Cowes Week

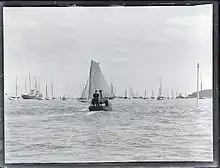
Cowes Moorings in Race Week, c1900

The festival originates from the Prince Regent's interest in yachting which continued after he became George IV in 1820. The first race started at 09:30 on Thursday 10 August 1826 with the prize of a "Gold Cup of the value of £100" and was held under the flag of the Royal Yacht Club, which later became the Royal Yacht Squadron. Another race was held the next day for prize money only (£30 for first place, £20 for second).